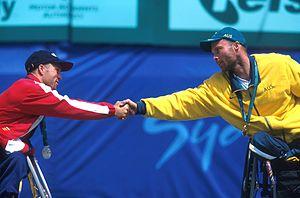
Stephen Welch, né le 28 juillet 1972 à Fort Worth, est un joueur de tennis en fauteuil roulant américain professionnel.